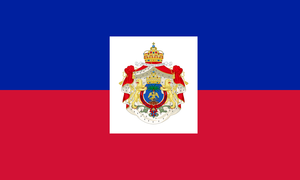
Il y a 13 monarchies dans les Amériques. Chacune est une monarchie constitutionnelle dans laquelle le souverain hérite de son mandat, le conservant généralement jusqu'à sa mort ou son abdication, et est lié par les lois et les coutumes dans l'exercice de ses pouvoirs. Dix de ces monarchies sont des États indépendants qui partagent comme souverain respectif la reine Élisabeth II, et qui sont des royaumes du Commonwealth, alors que les trois autres sont des dépendances d'autres monarchies européennes. En tant que telles, aucune des monarchies des Amériques n’a de monarque en permanence.
Cet article présente l'évolution des différents drapeaux nationaux, par continent, sous la forme de frises chronologiques.